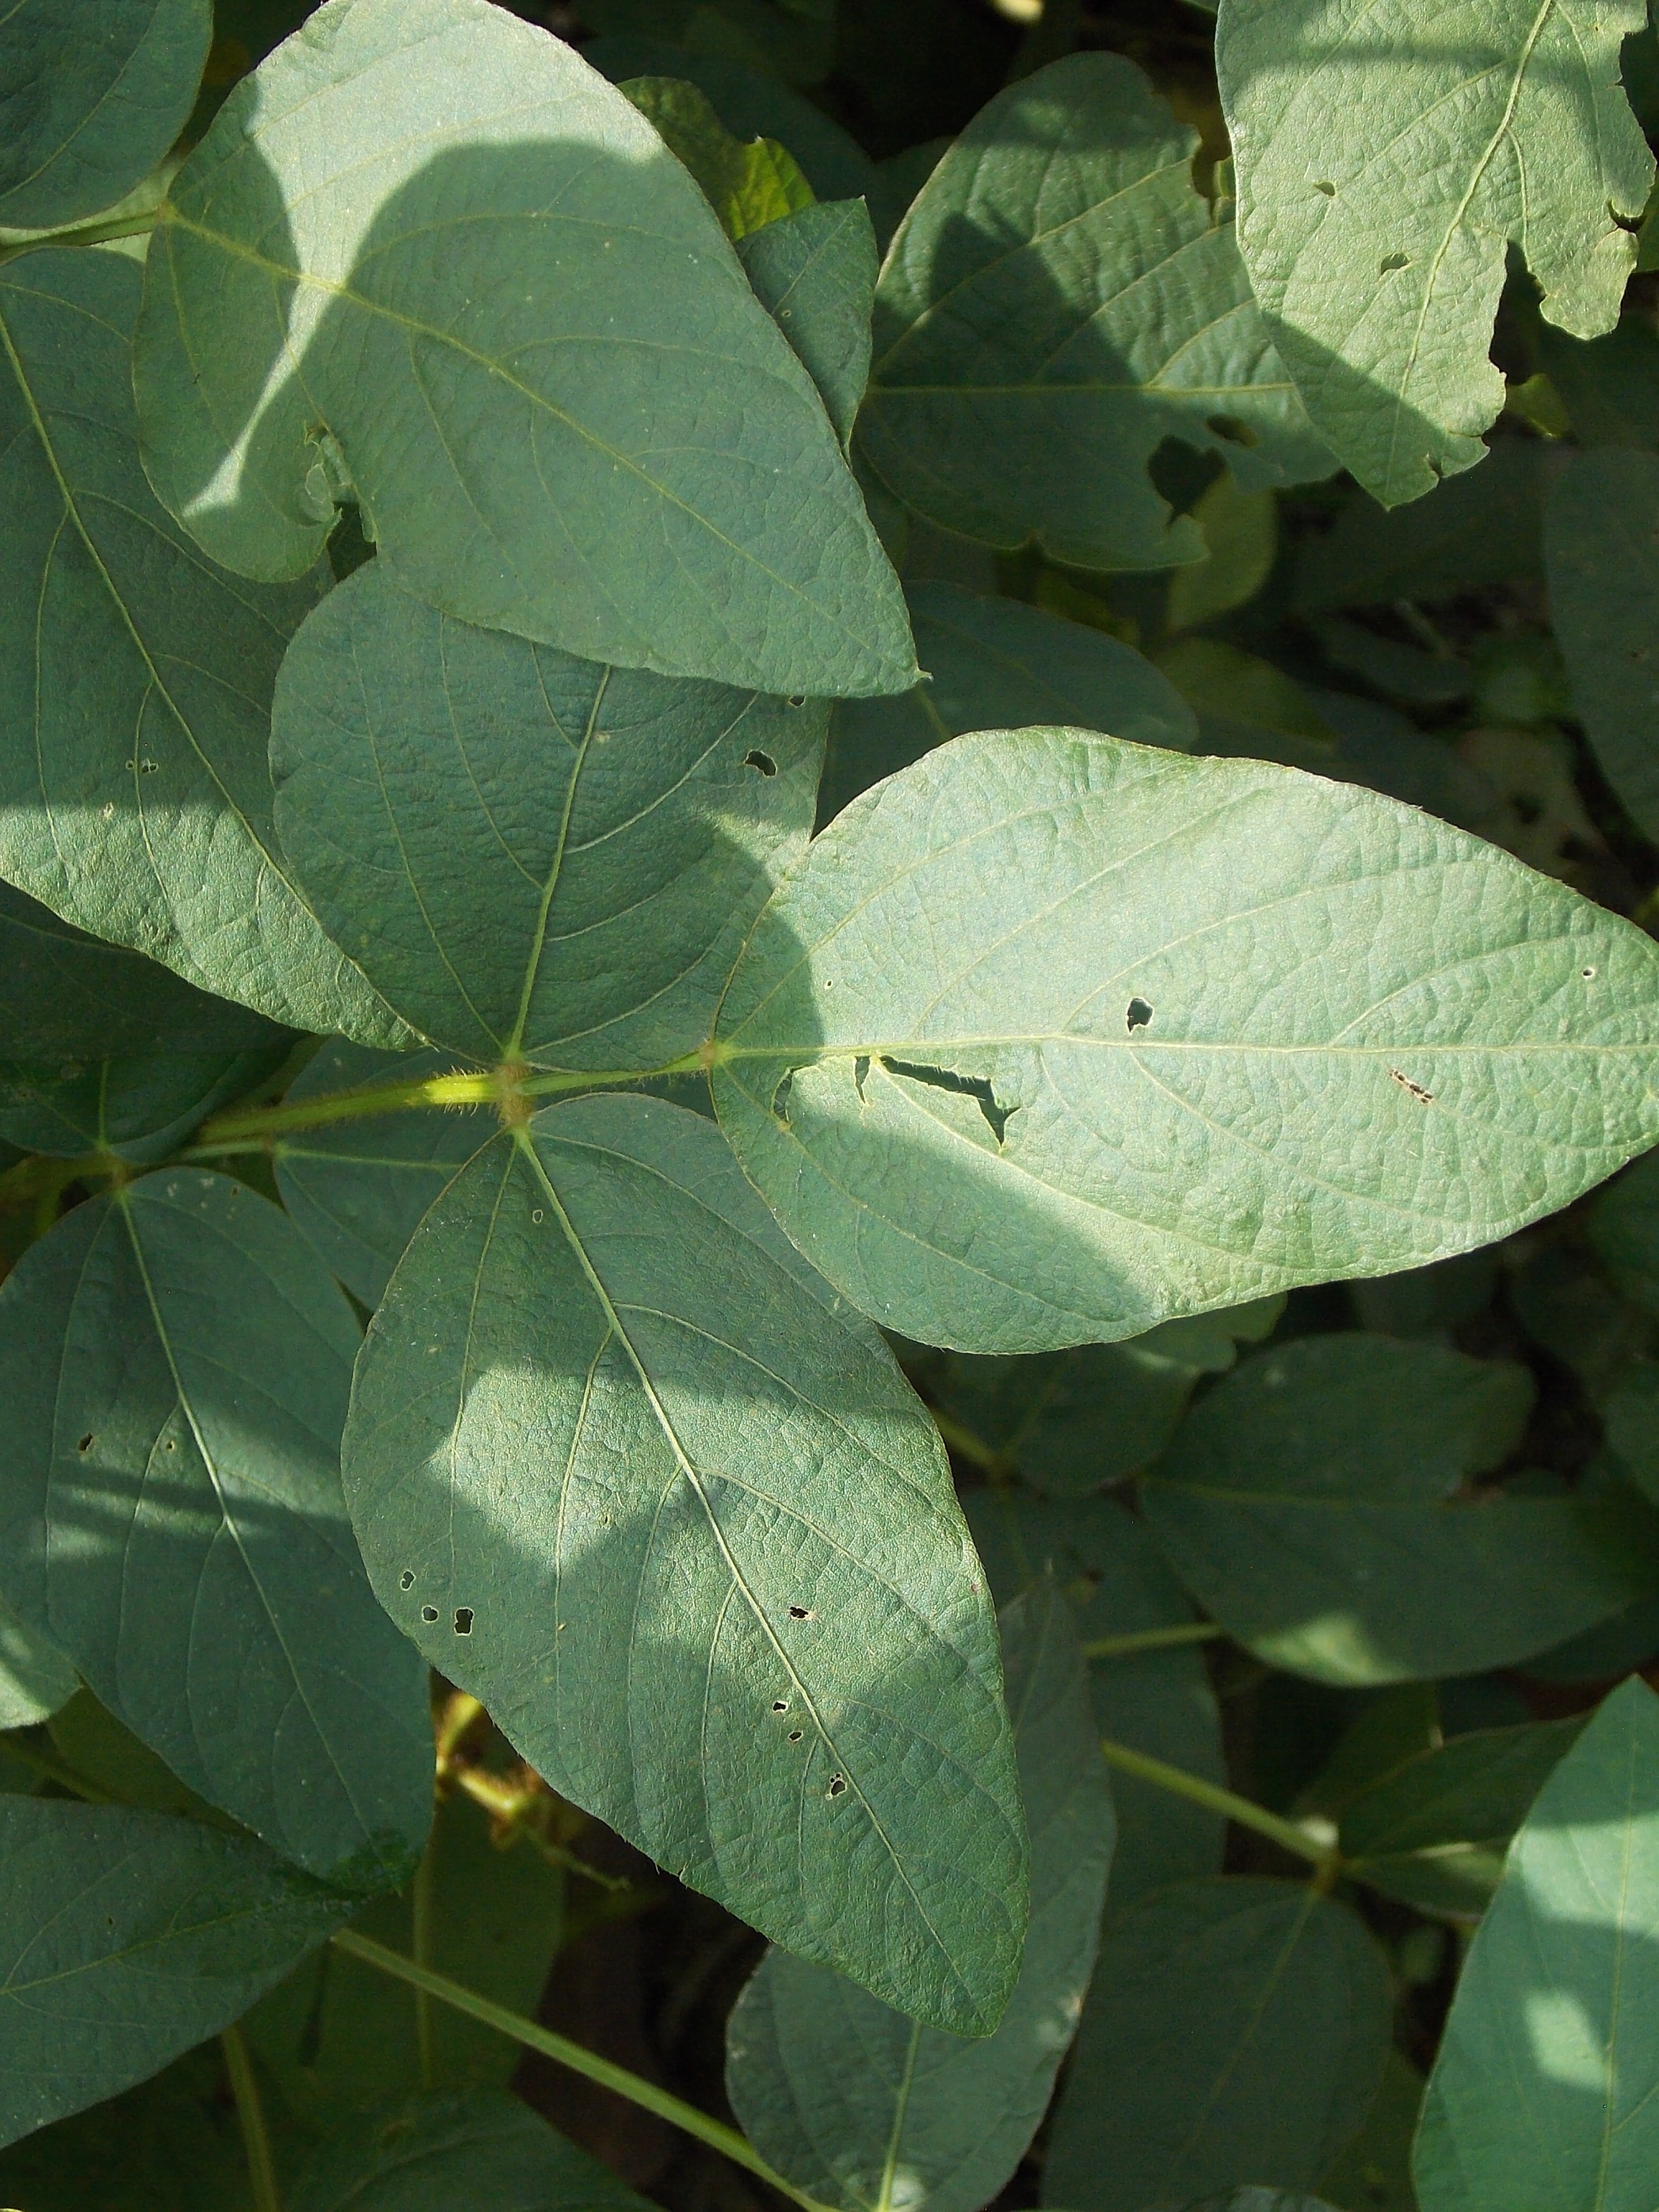
Label: Disease